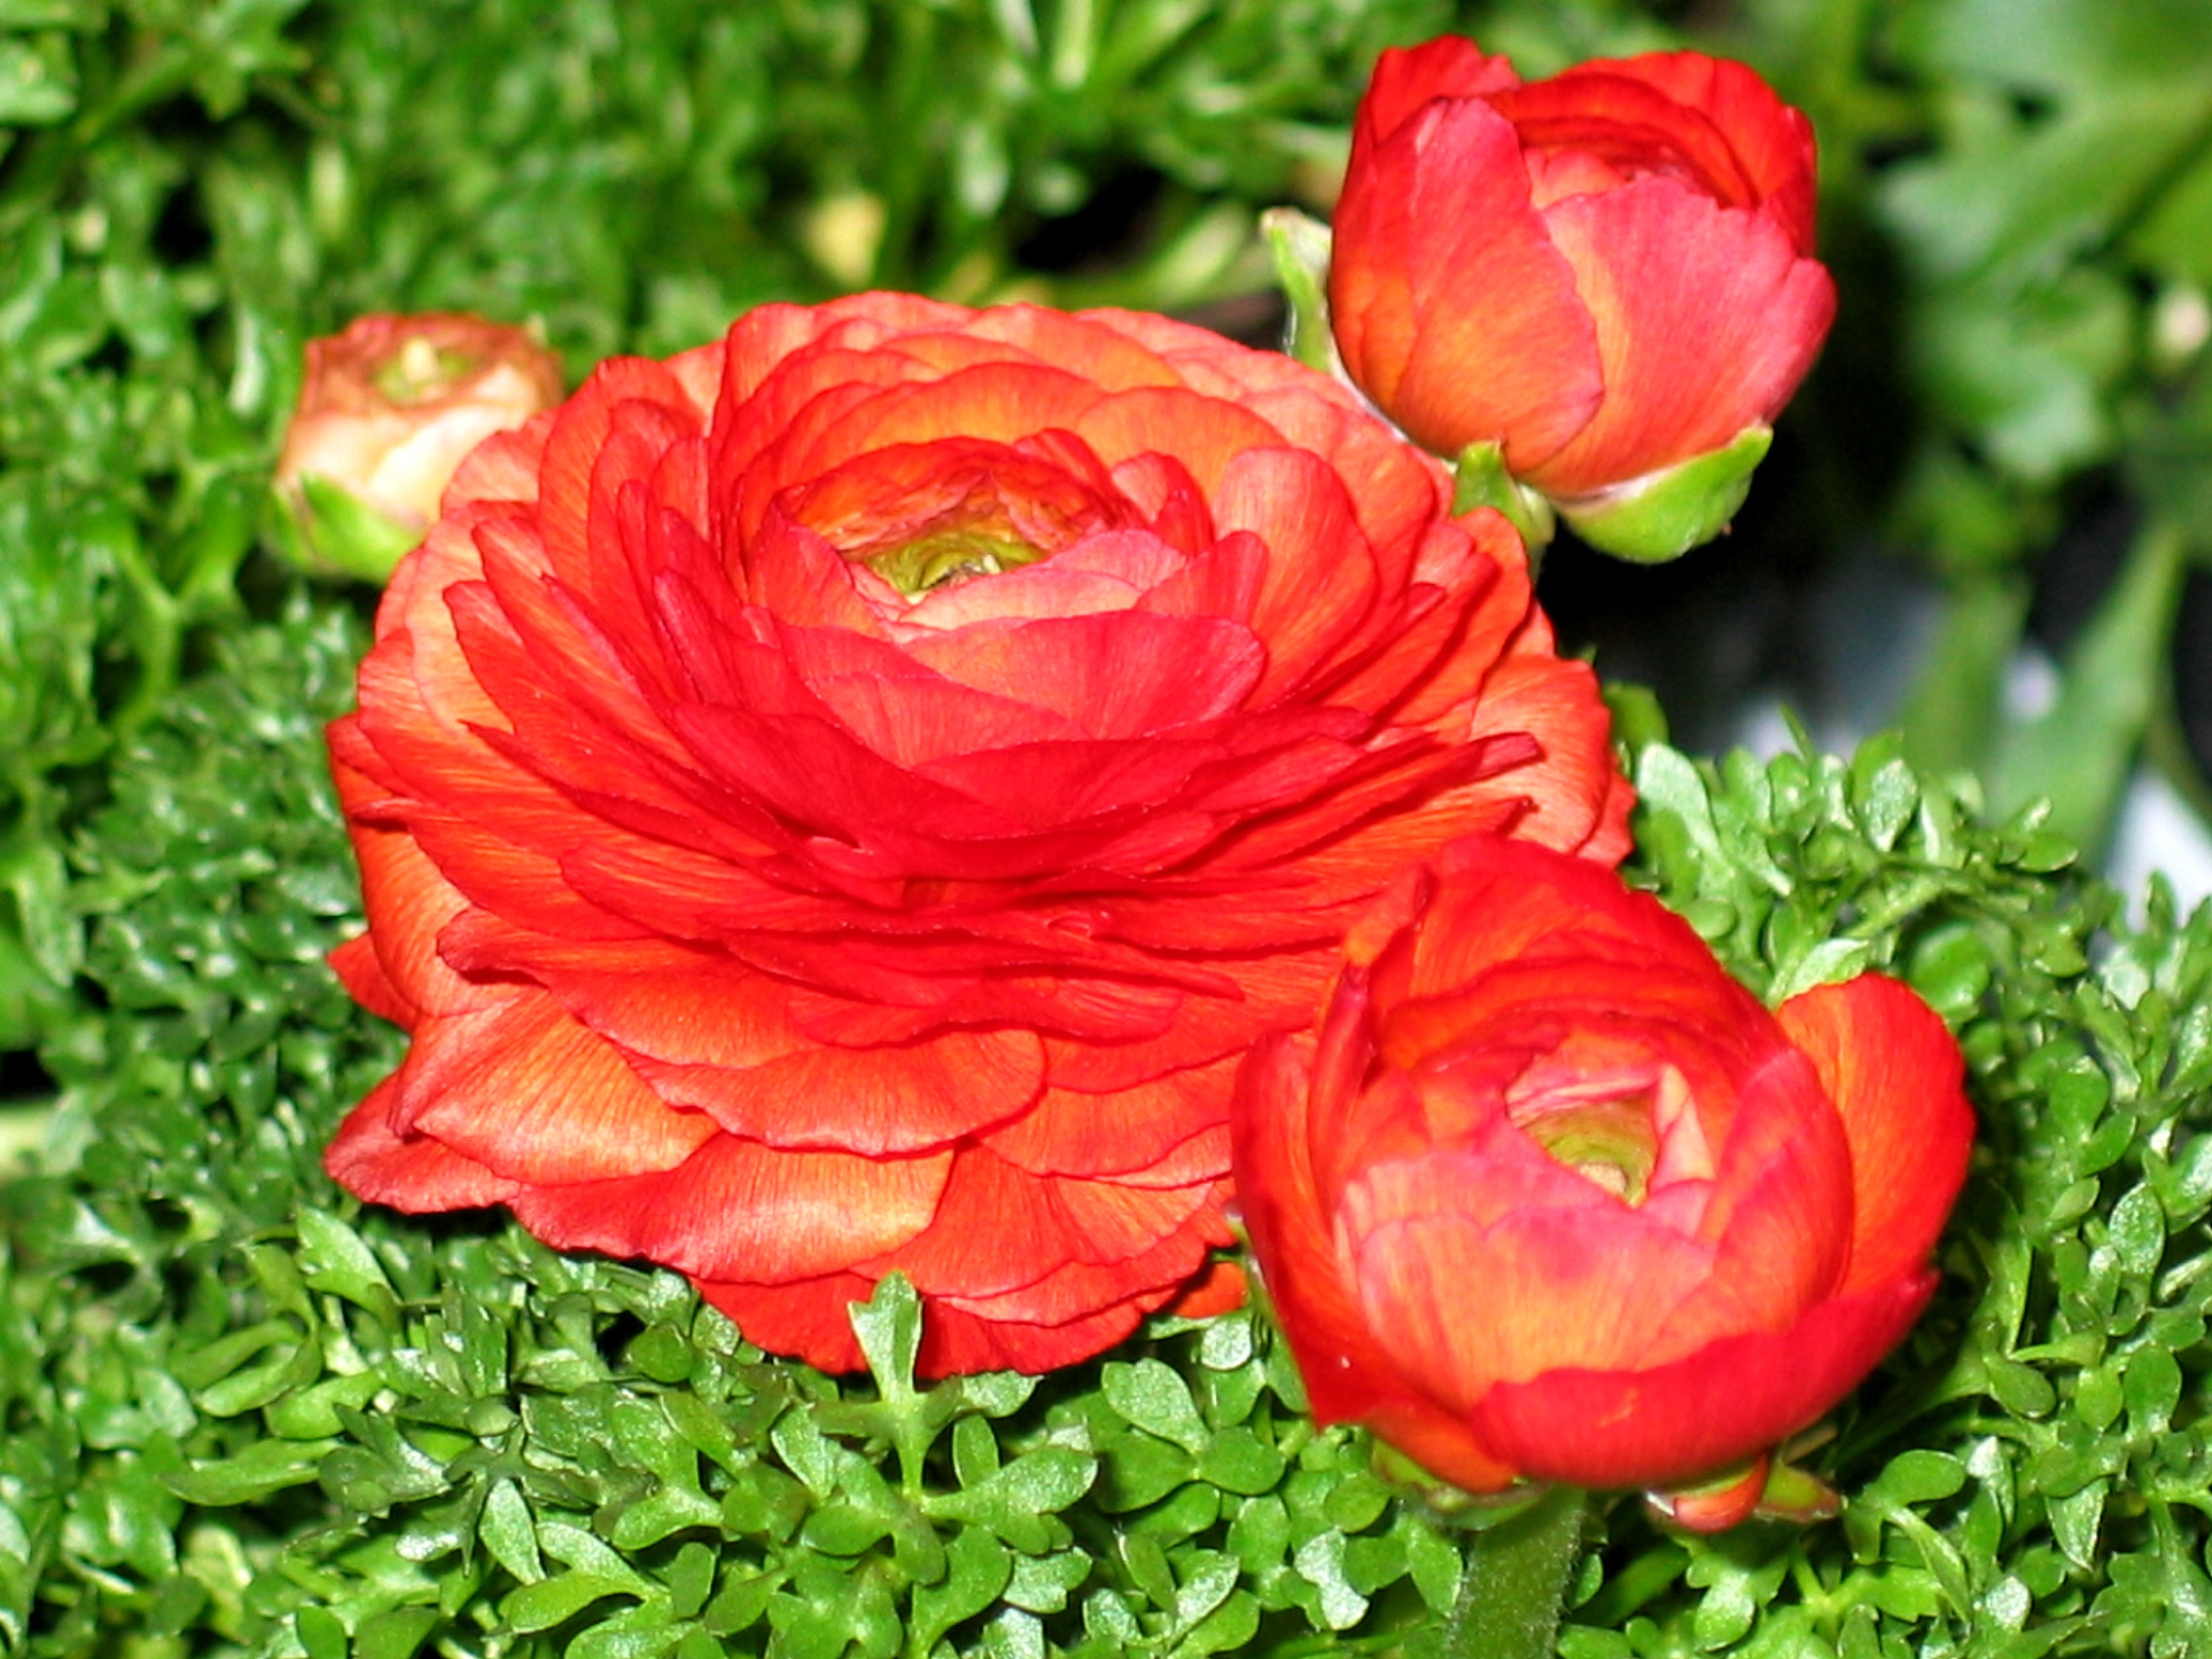
nature, plant, flower, petal, bloom, orange, spring, green, red, garden, flora, still life, flowers, petals, bright, easter, peony, ranunculus, floribunda, filigree, awakening, flowering plant, garden roses, ranunculus flower, annual plant, land plant